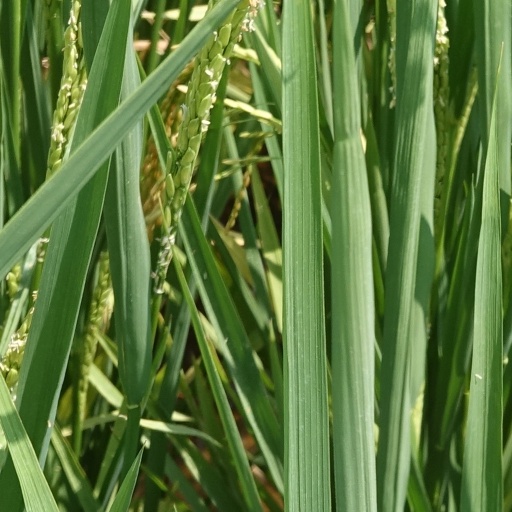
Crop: rice